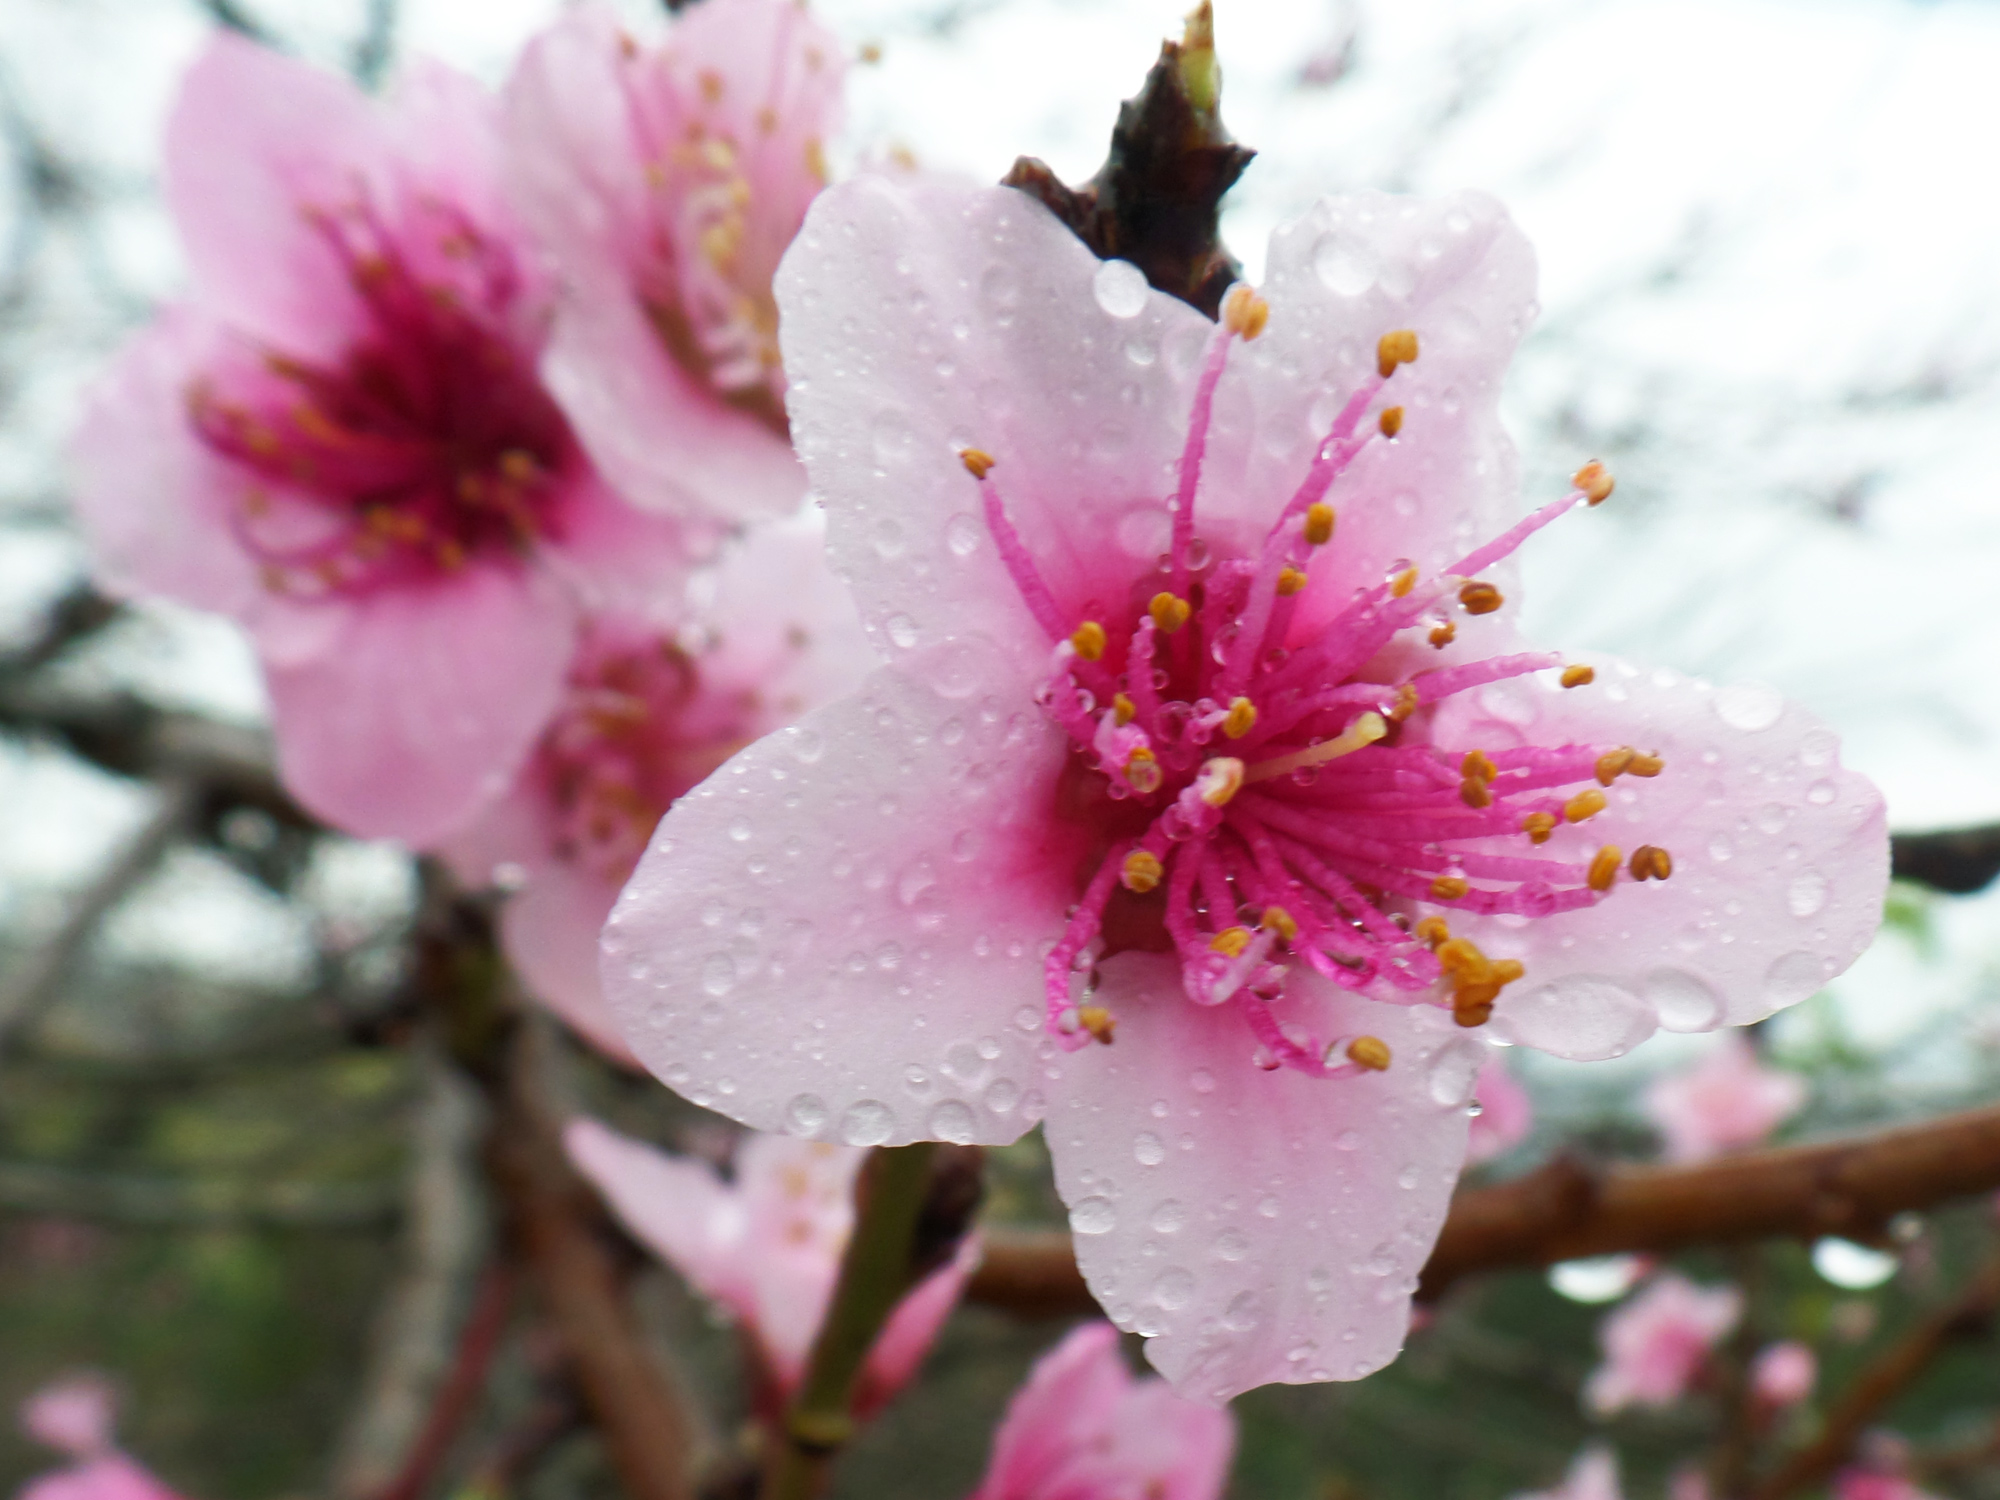
branch, blossom, plant, fruit, rain, flower, petal, spring, produce, pink, flora, cherry blossom, flowers, shrub, macro photography, flowering plant, woody plant, land plant